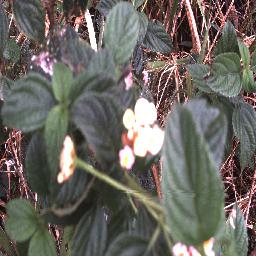
Label: lantana